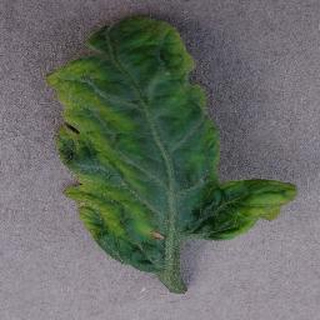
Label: tomato_yellow_leaf_curl_virus